Italian opera

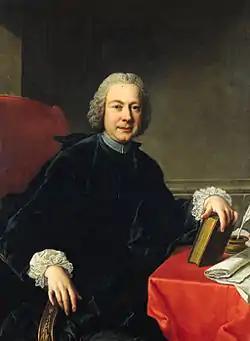
Pietro Metastasio, attributed to Pompeo Batoni

By far the most successful librettist of the era was Pietro Metastasio and he maintained his prestige well into the 19th century. He belonged to the Arcadian Academy and was firmly in line with its theories. A libretto by Metastasio was often set by twenty or thirty different composers and audiences came to know the words of his dramas by heart.